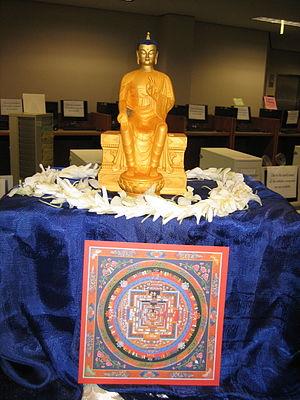
Le Projet Maitréya est une organisation internationale, fonctionnant depuis 1990